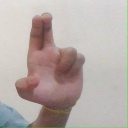
अक्षर: आ